Huaihua

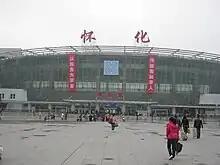
Huaihua railway station

Huaihua lies in the mountainous west of Hunan, south-east of Zhangjiajie National Forest Park, and shares the same mountain belt. Railroads are major means of transportation in the region, and an airport was opened in 2004.